Paraguay–United States relations

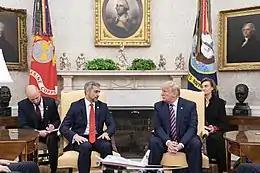
Paraguayan President Mario Abdo with U.S. President Donald Trump in the White House, December 2019.

According to the 2012 U.S. Global Leadership Report, 41% of Paraguayans approve of U.S. leadership, with 24% disapproving and 35% uncertain.